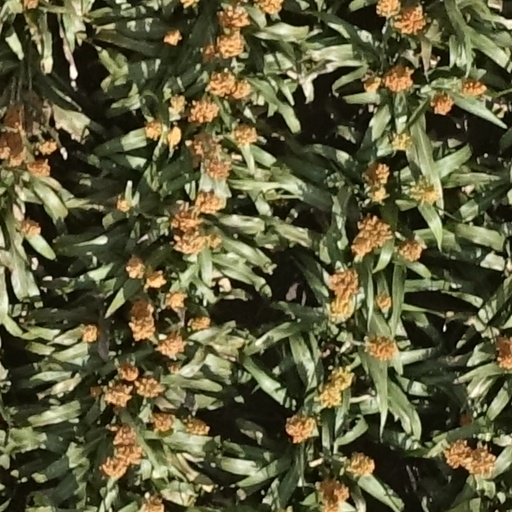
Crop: sorghum